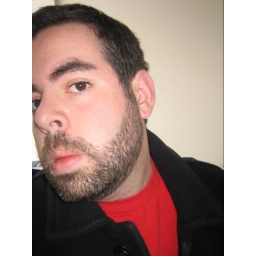
early spring 2006, note the wade county shirt under my dapper black coat